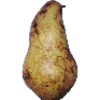
Label: Pear Abate 1